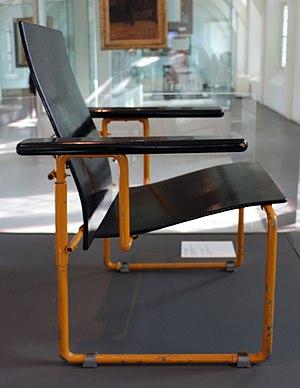
Gerrit Thomas Rietveld est un designer, architecte et ébéniste néerlandais.